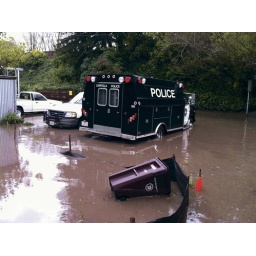
Flooding in Capitola left the police van surrounded by water and trash cans floating. (Larissa Mueller/Sentinel)